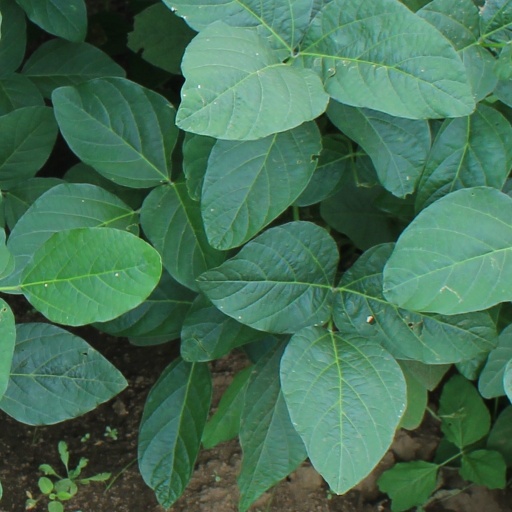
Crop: soybean